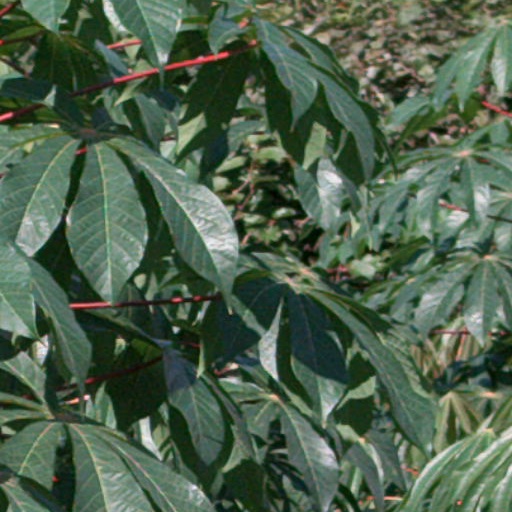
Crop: cassava